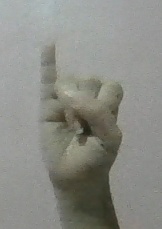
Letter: meem